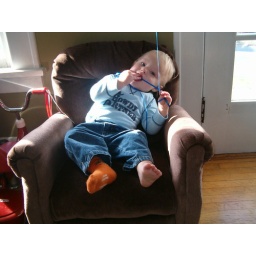
Sitting in his big boy chair, eating a balloon string